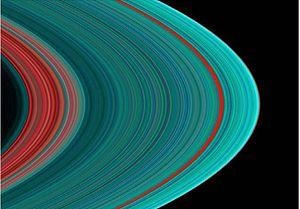
Saturne est la sixième planète du Système solaire par ordre de distance au Soleil et la deuxième après Jupiter tant par sa taille que par sa masse.